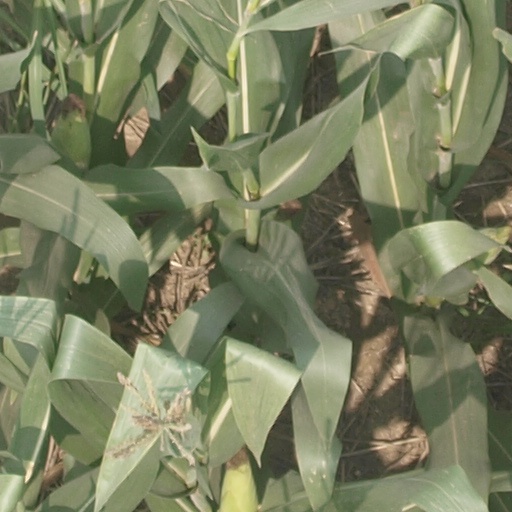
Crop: maize; corn